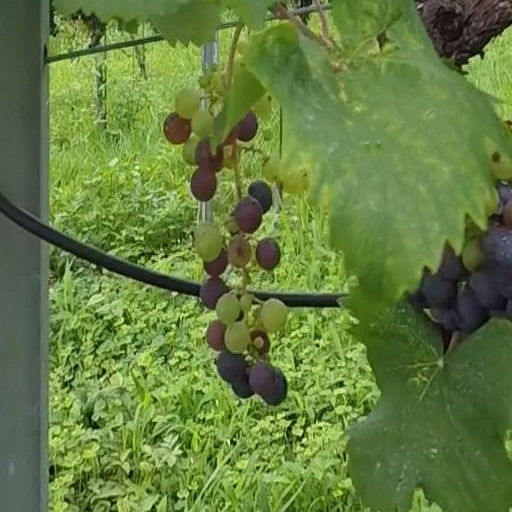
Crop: grape